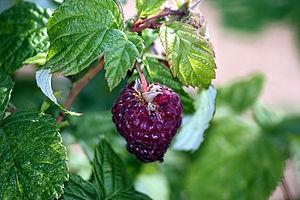
La framboise est un fruit rouge issu du framboisier, un arbrisseau de la famille des rosacées. Selon qu'il s'agit de framboisiers sauvages ou cultivés, la framboise pèse de 4 à 10 g, mesure jusqu'à 2,5 cm et compte de 40 à 80 drupéoles.